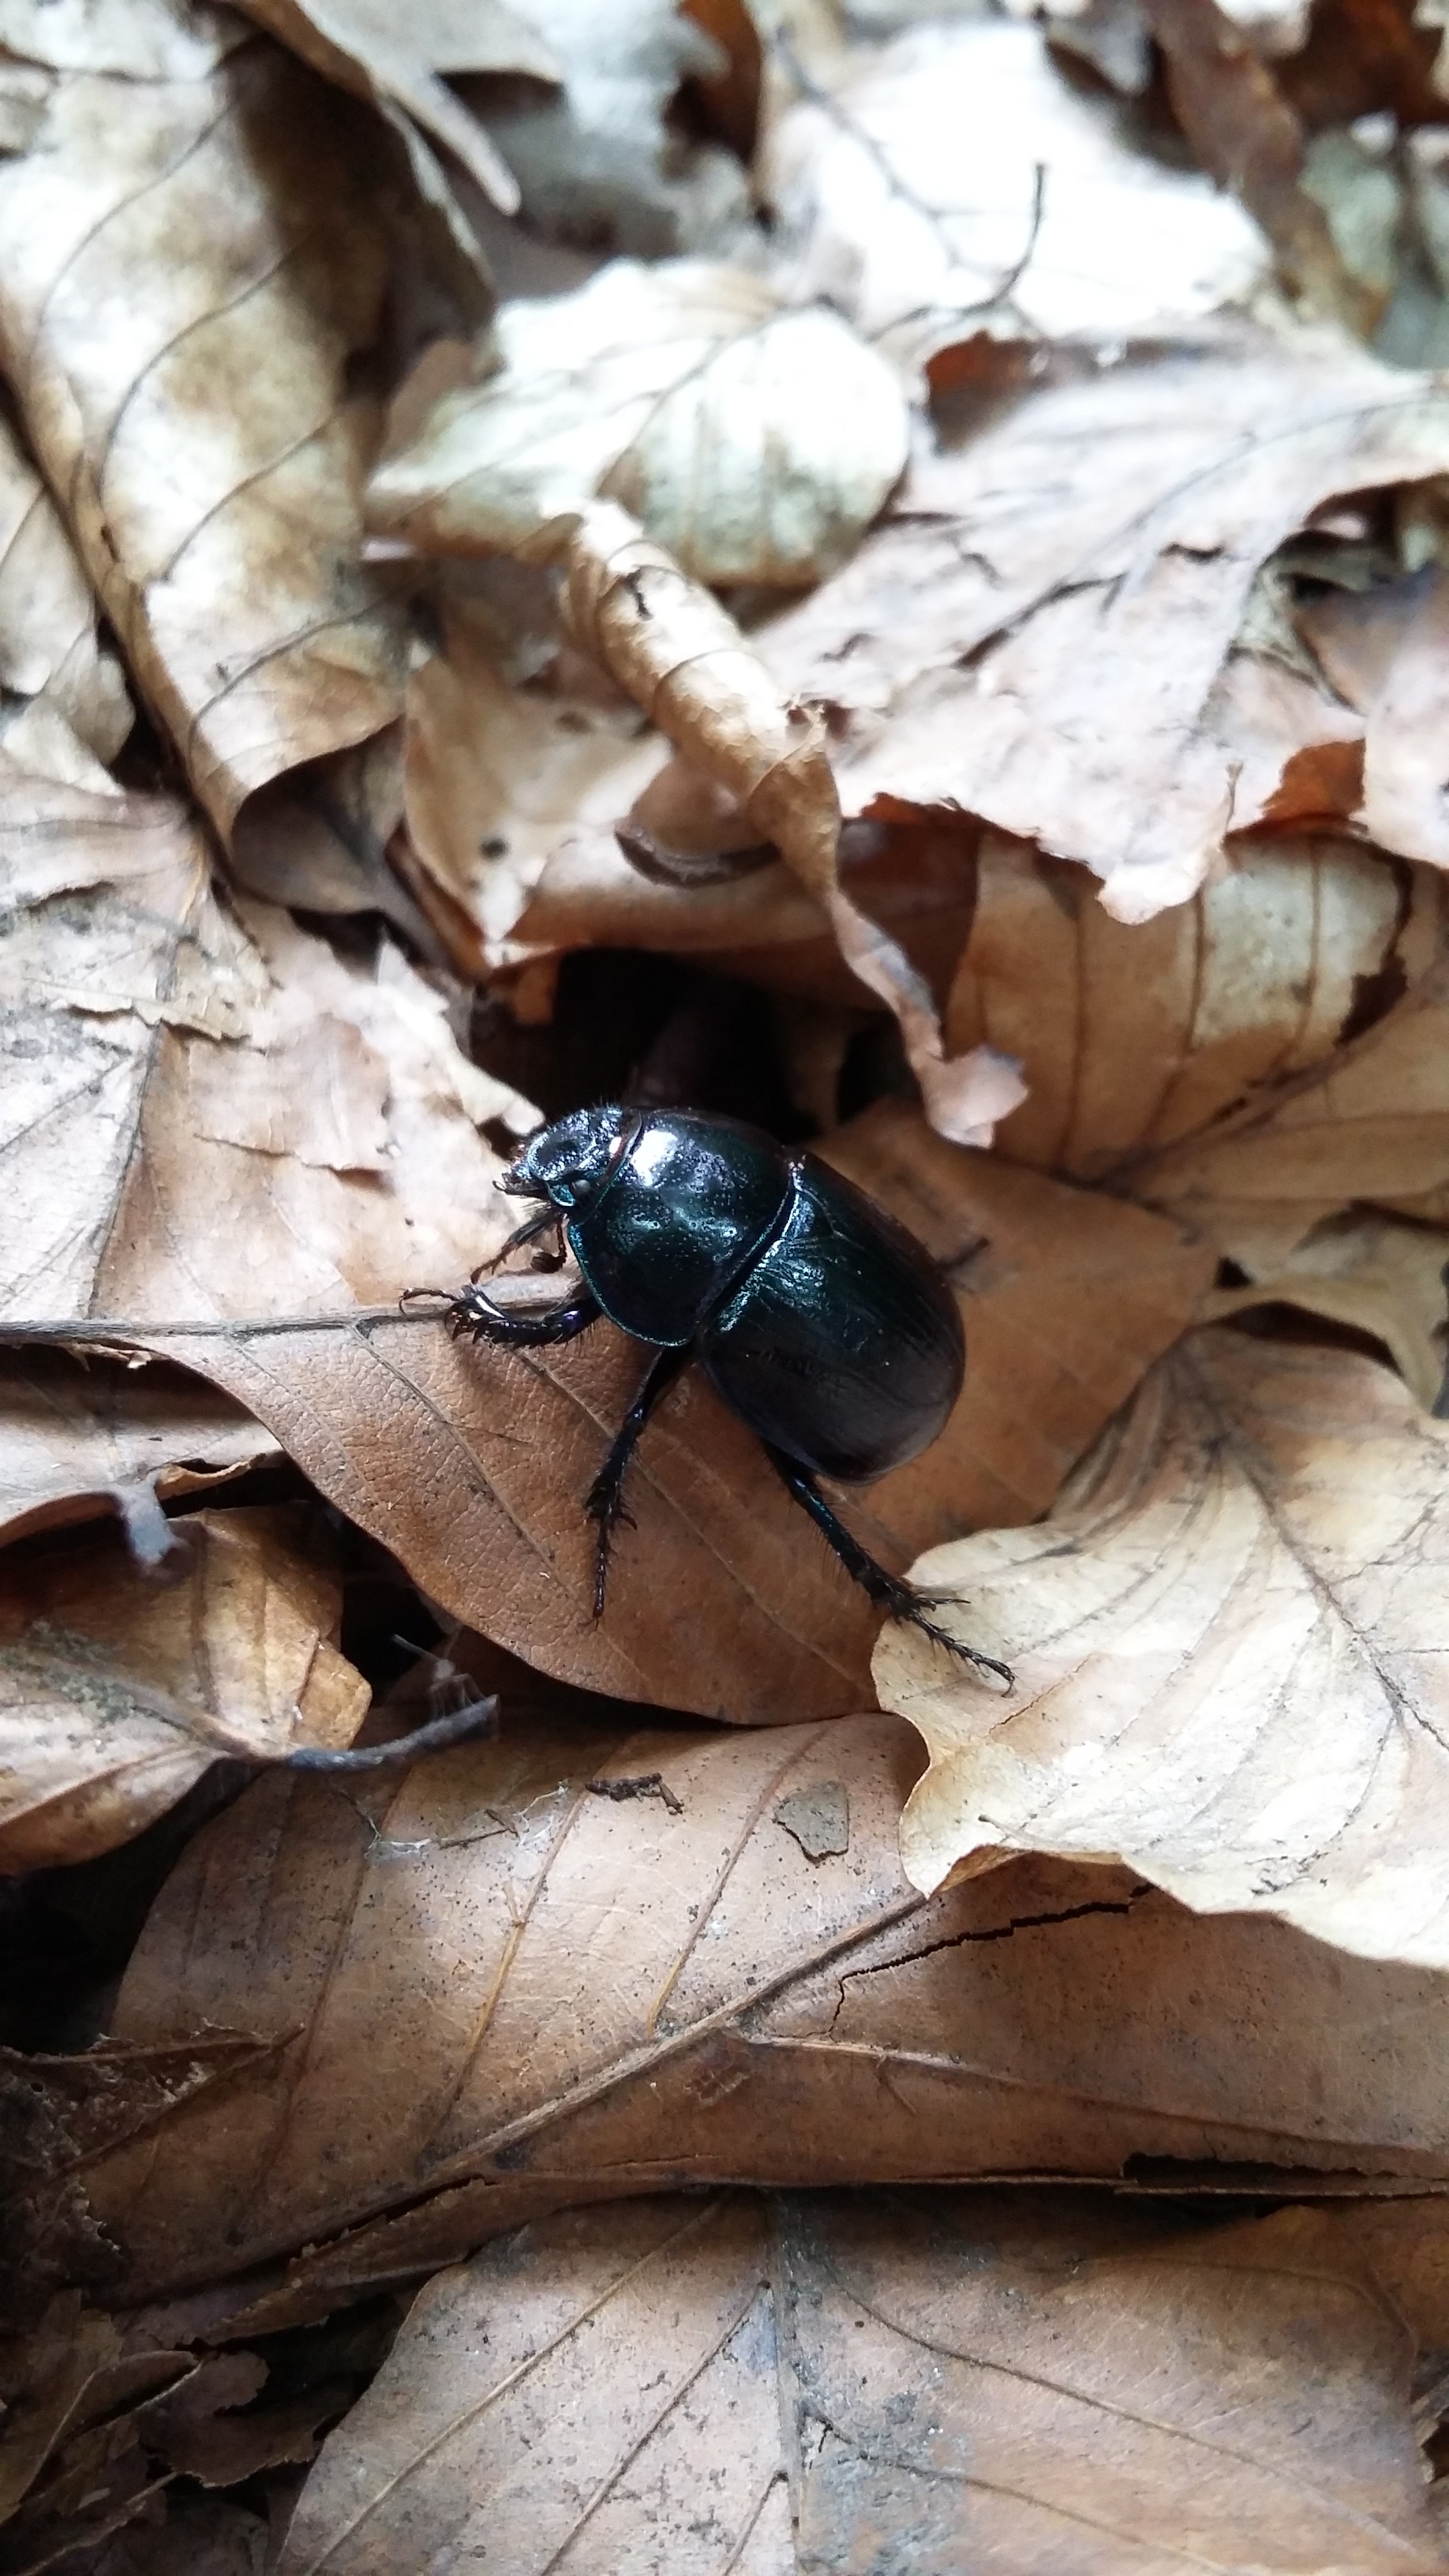
tree, nature, forest, rock, branch, wood, leaf, flower, trunk, animal, spring, autumn, black, season, close up, sculpture, insects, beetle